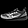
Label: Sneaker